Charles Wittenoom

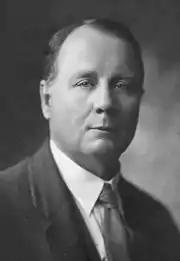
Charles Wittenoom

Charles Horne Wittenoon (6 December 1879 – 18 September 1969) was an Australian politician. He was a Member of the Western Australian Legislative Council for twelve years.